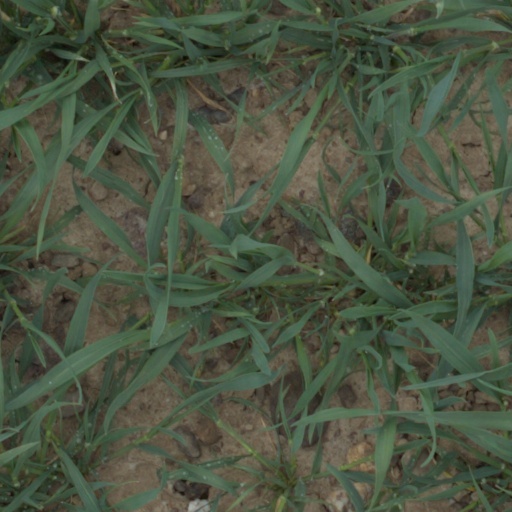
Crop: wheat